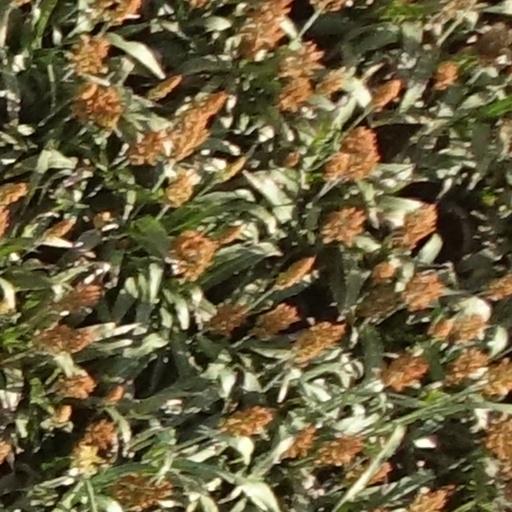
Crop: sorghum